AGOVV

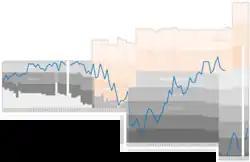
Historical chart of league performance

Below is a table with AGOVV's domestic results since the introduction of professional football in 1956.